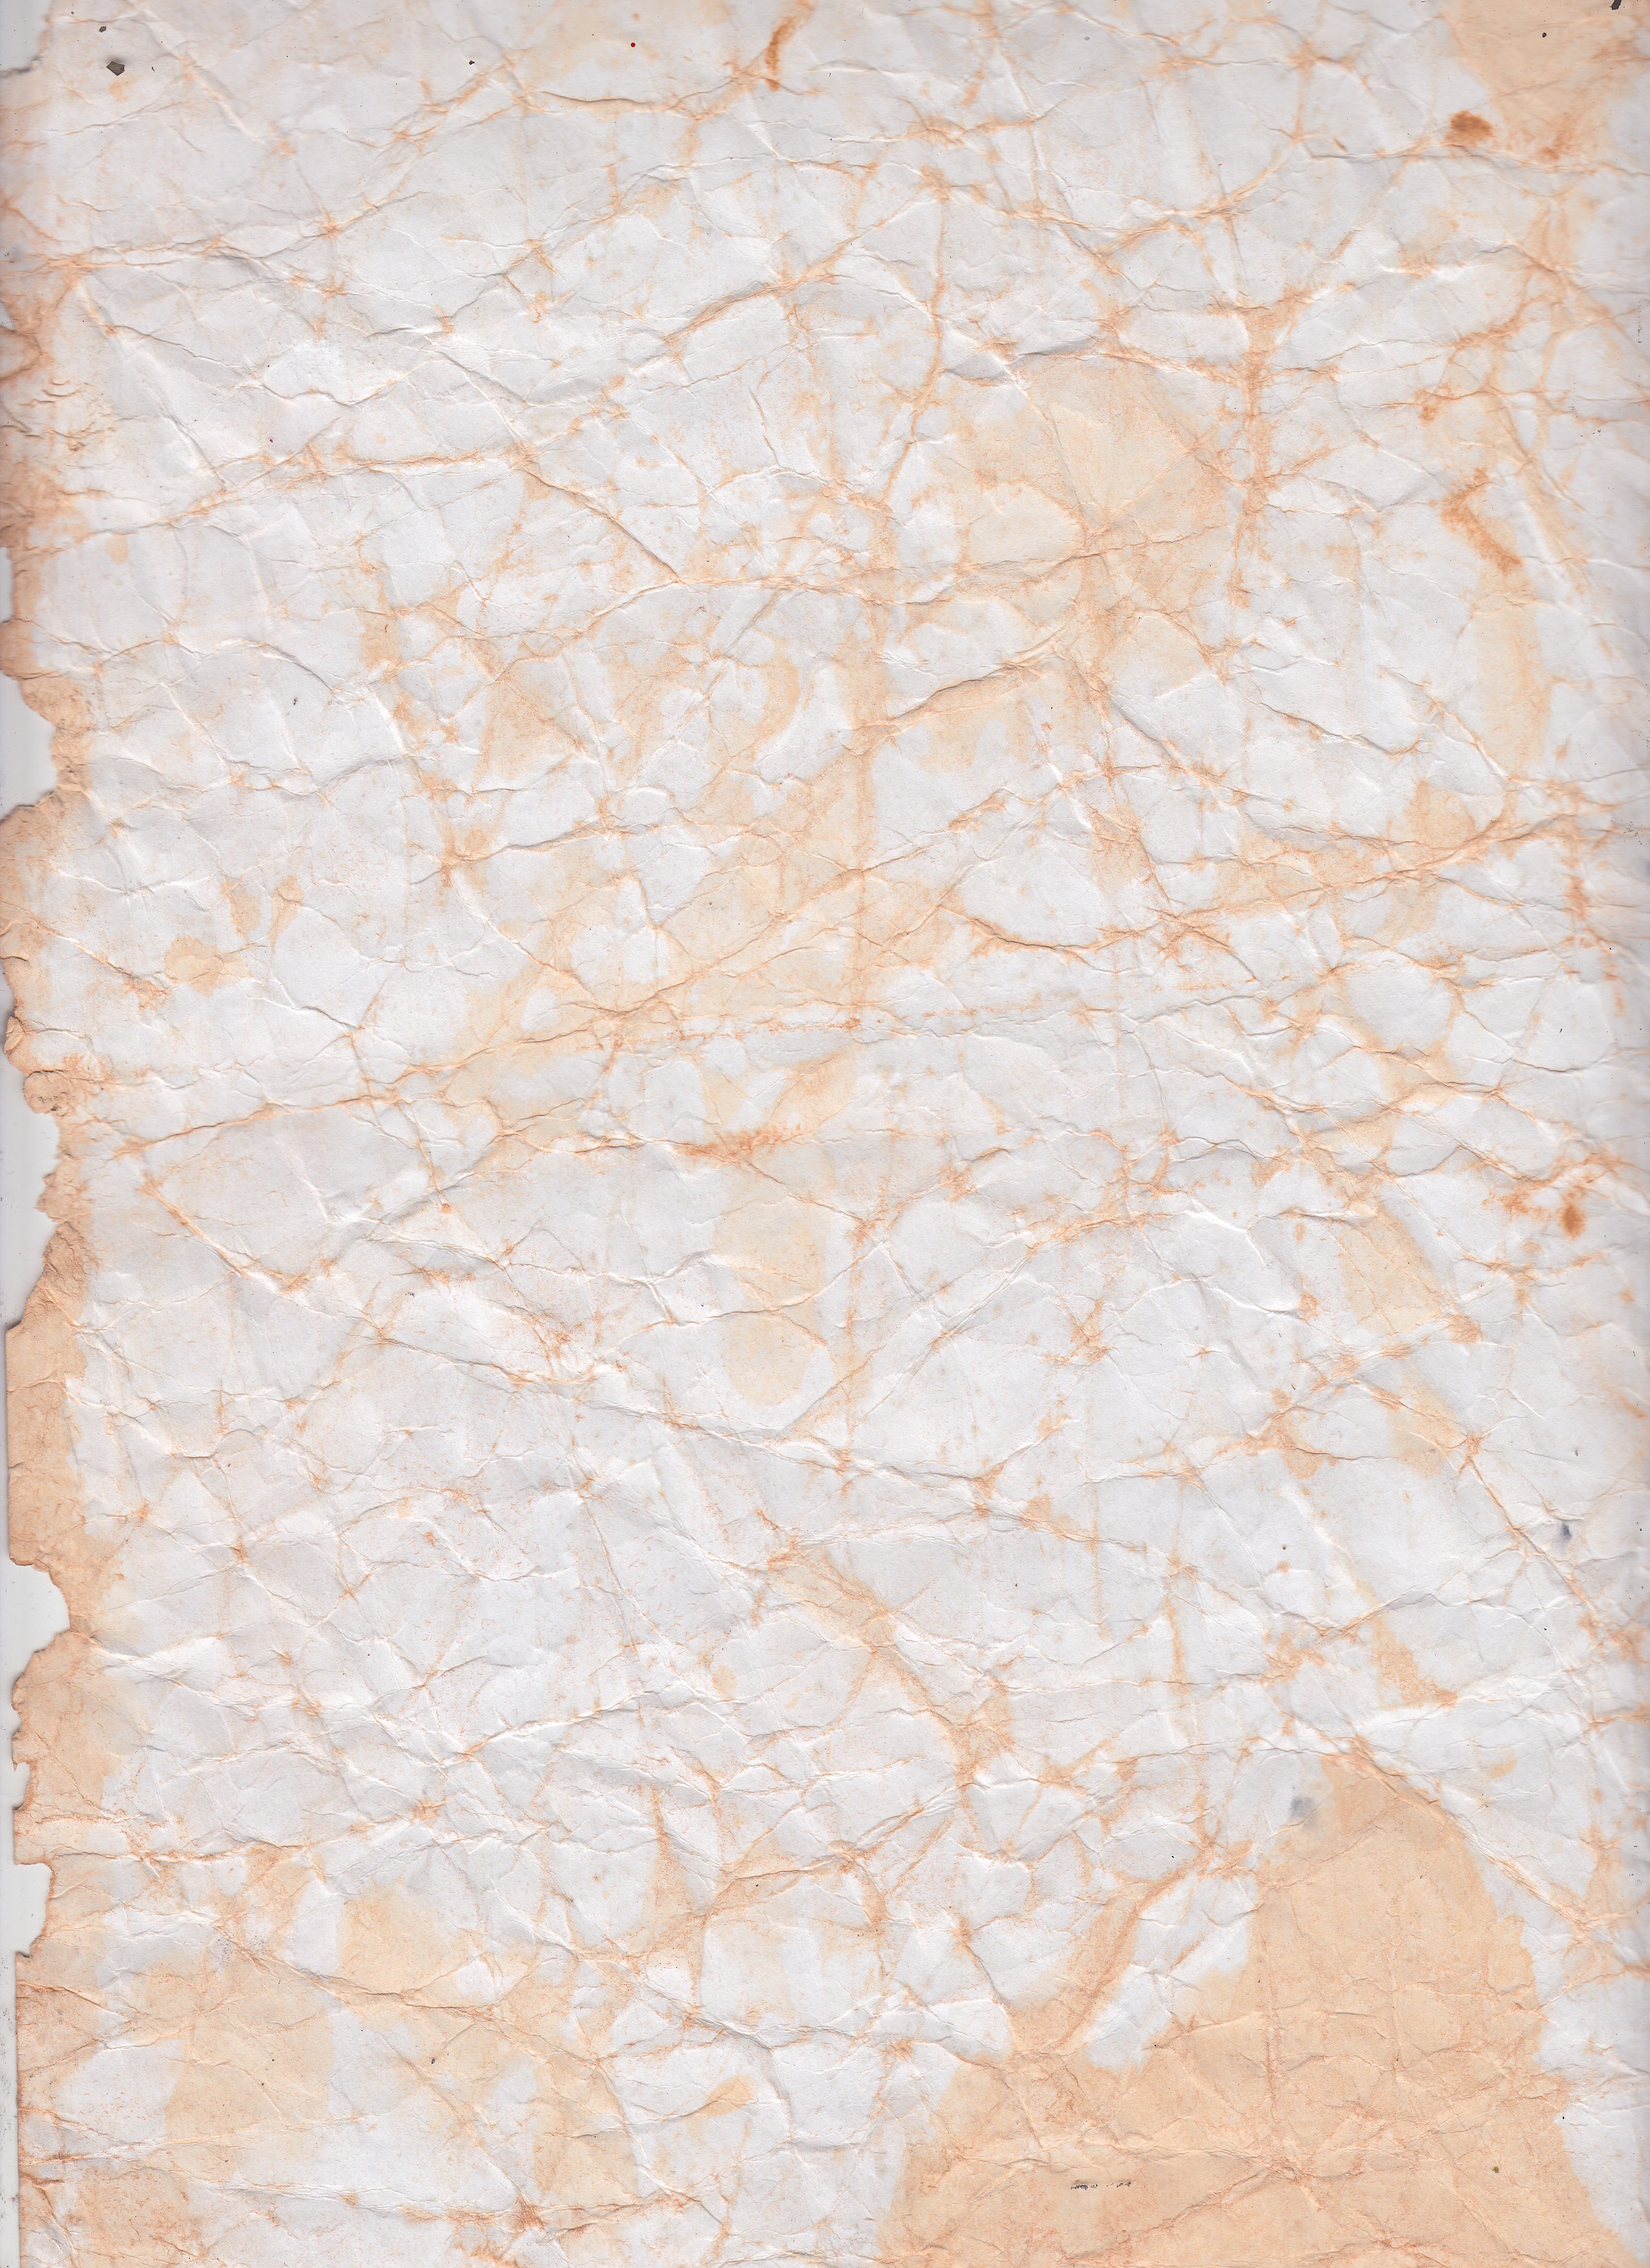
texture, floor, stone, pattern, lace, paper, wedding dress, material, tablecloth, textile, art, dress, design, gown, flooring, bridal clothing